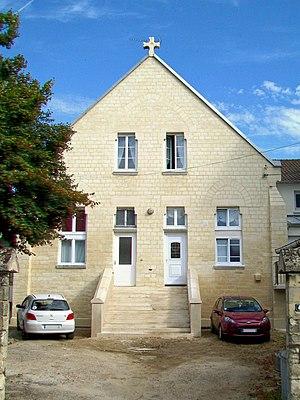
L'ancienne école des Montebello, ouverte en 1872 et fermée en 1902, Grande rue.
Mériel est une commune française située dans le département du Val-d'Oise, en région Île-de-France.